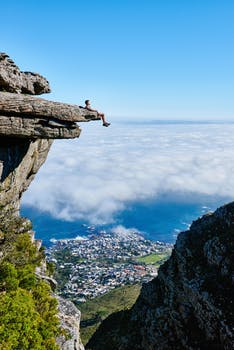
Label: No Watermark